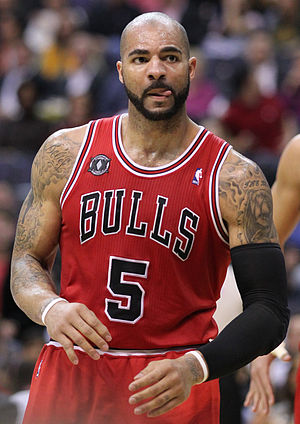
Carlos Boozer
Carlos Austin Boozer, Jr. er en tidligere amerikansk basketballspiller, der spillede som power forward og center i NBA-klubberne Cleveland Cavaliers, Utah Jazz, Chicago Bulls og Los Angeles Lakers. I løbet af sin karriere opnåede Boozer to gange at blive udtaget til NBA's All–Star hold, både i 2007 og 2008. Efter et år hos Los Angeles Lakers skrev Boozer i 2016 kontrakt med den kinesiske basketball-liga CBA. Den 18 December 2017 annoncerede Boozer sin tilbagetrækken fra basketball.